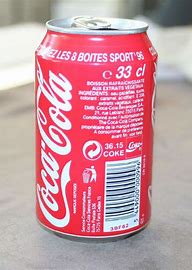
Waste category: metal